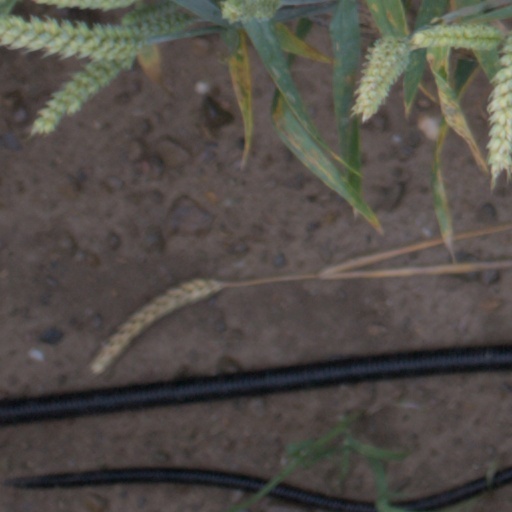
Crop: wheat